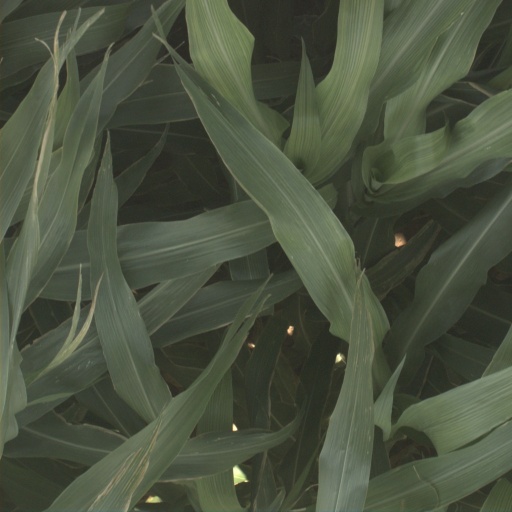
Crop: sorghum